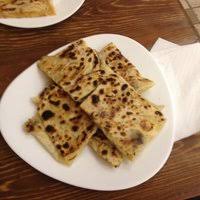
Yemek: gozleme